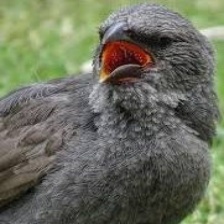
Species: APOSTLEBIRD
Scientific name: STRUTHIDEA CINEREA